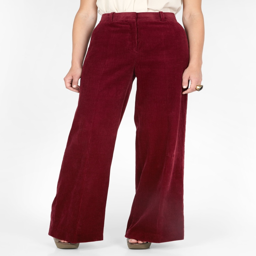
i 'm pretty much obsessed with velvet for fall every year .